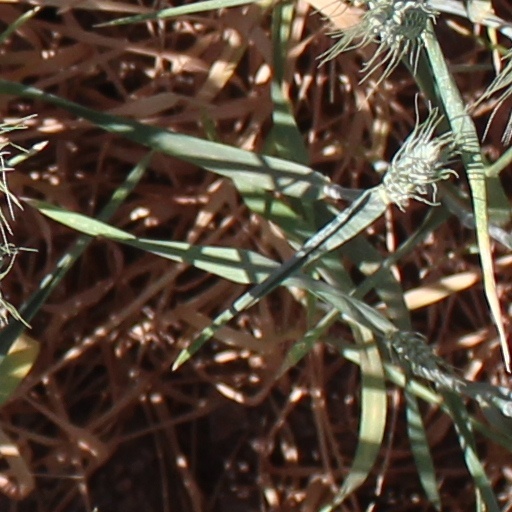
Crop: wheat